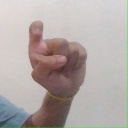
अक्षर: इ